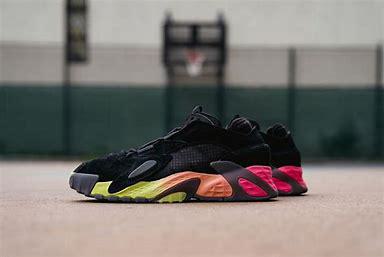
Brand: adidas
Model: Streetball Basketball